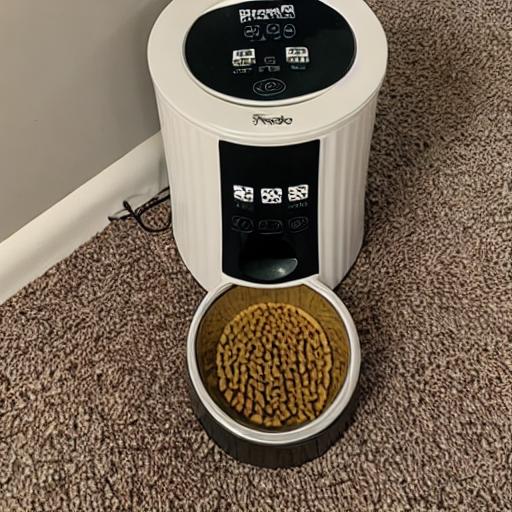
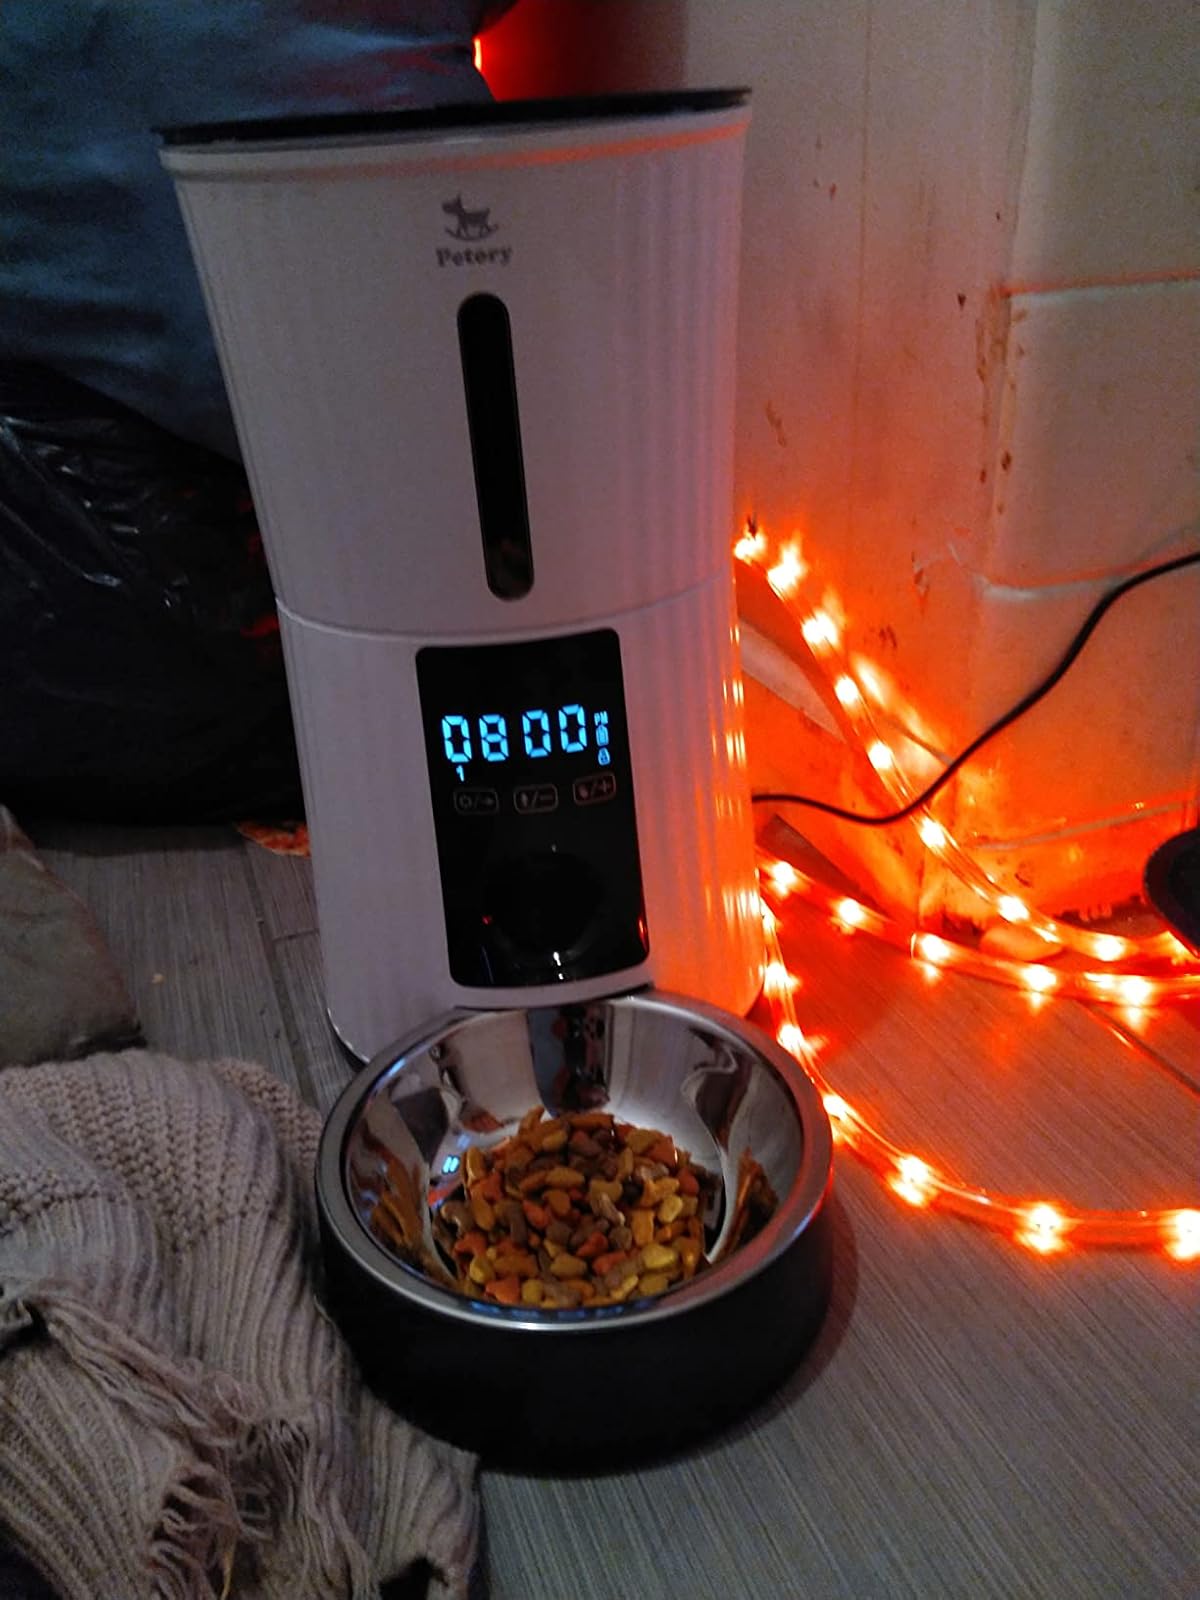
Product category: items_feeder
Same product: no